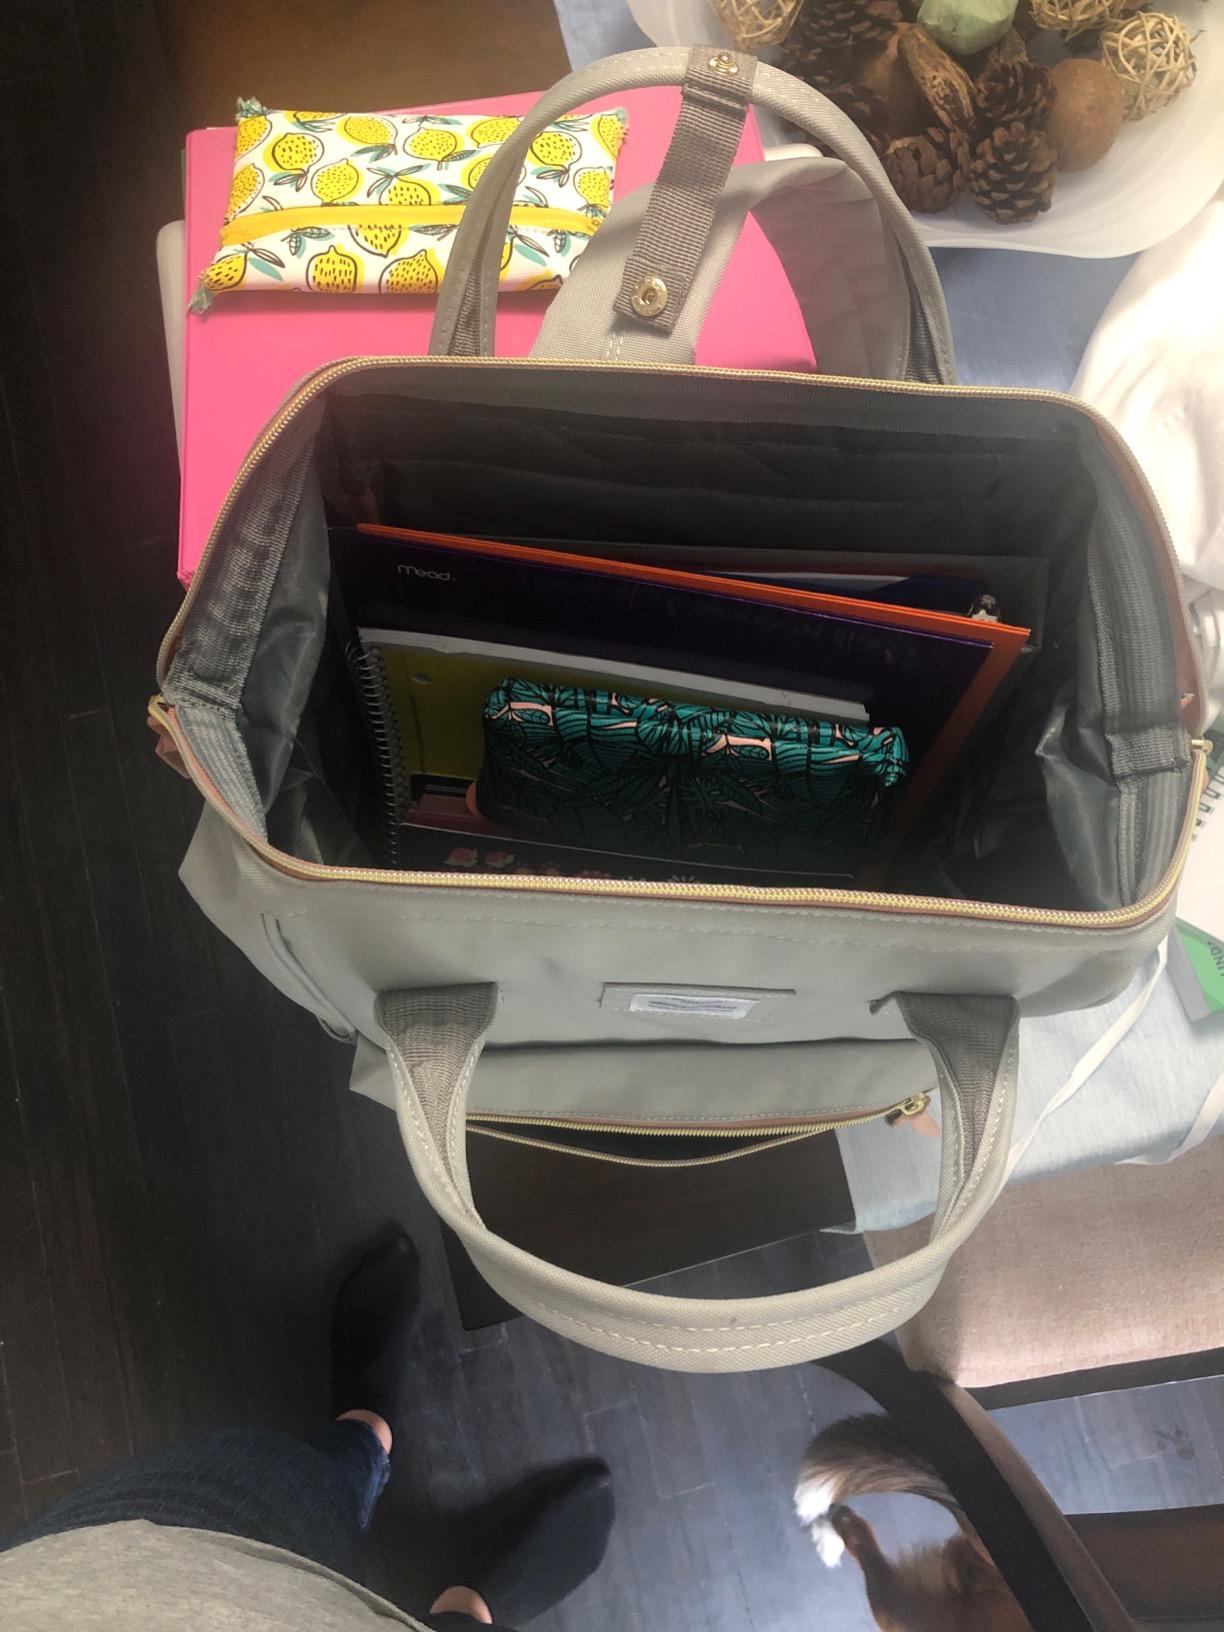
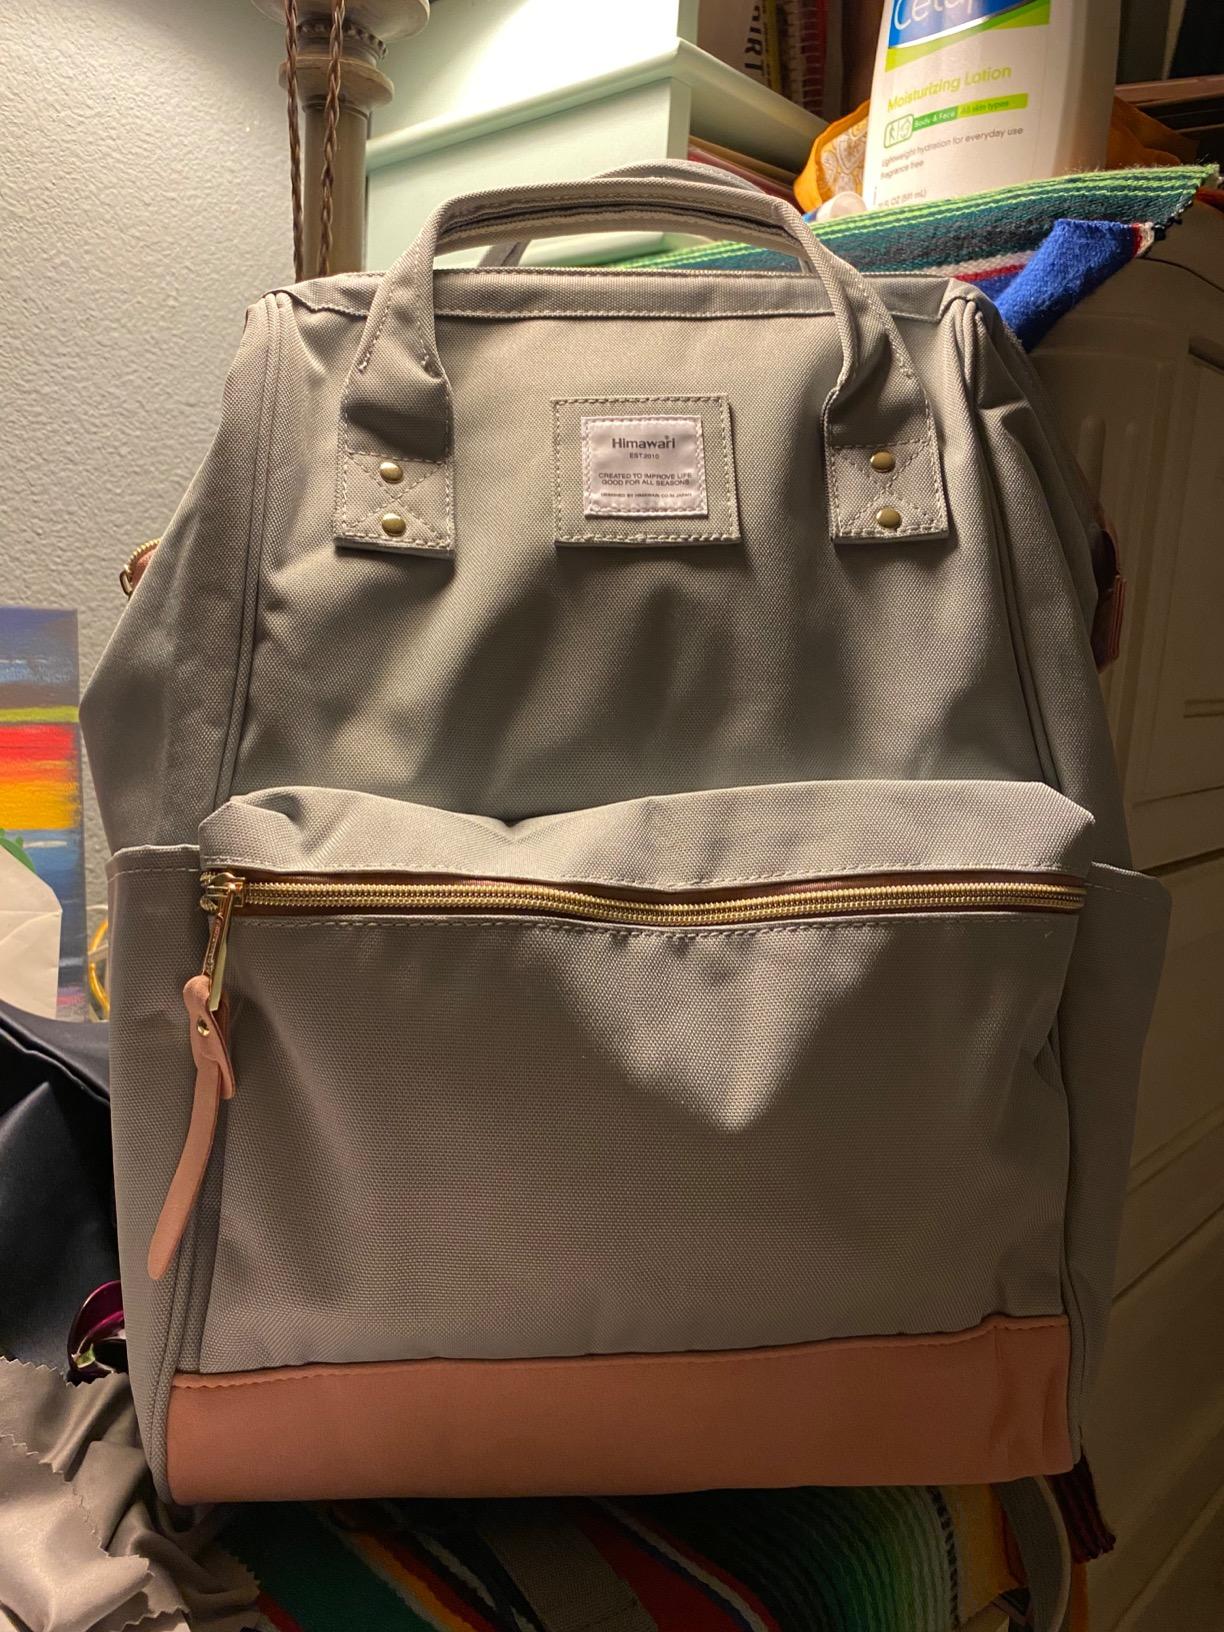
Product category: bag
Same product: yes